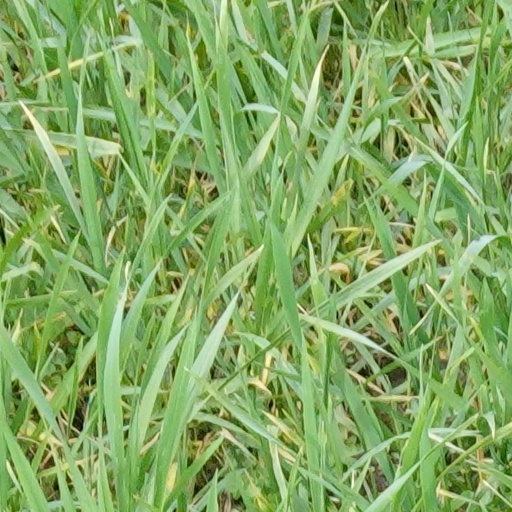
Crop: wheat